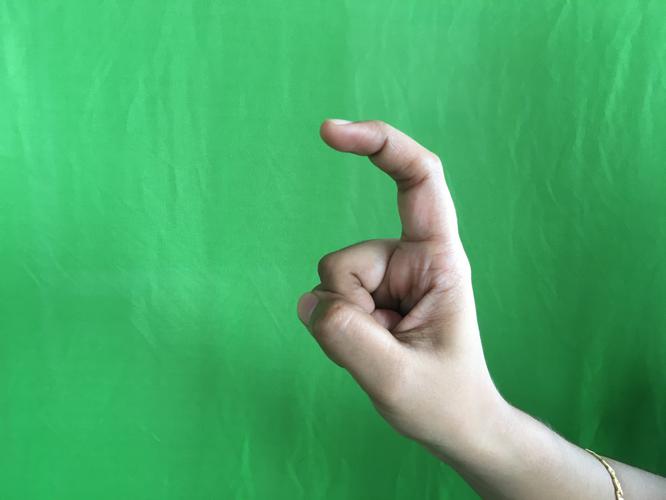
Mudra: Tamarachudam
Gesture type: single_hand